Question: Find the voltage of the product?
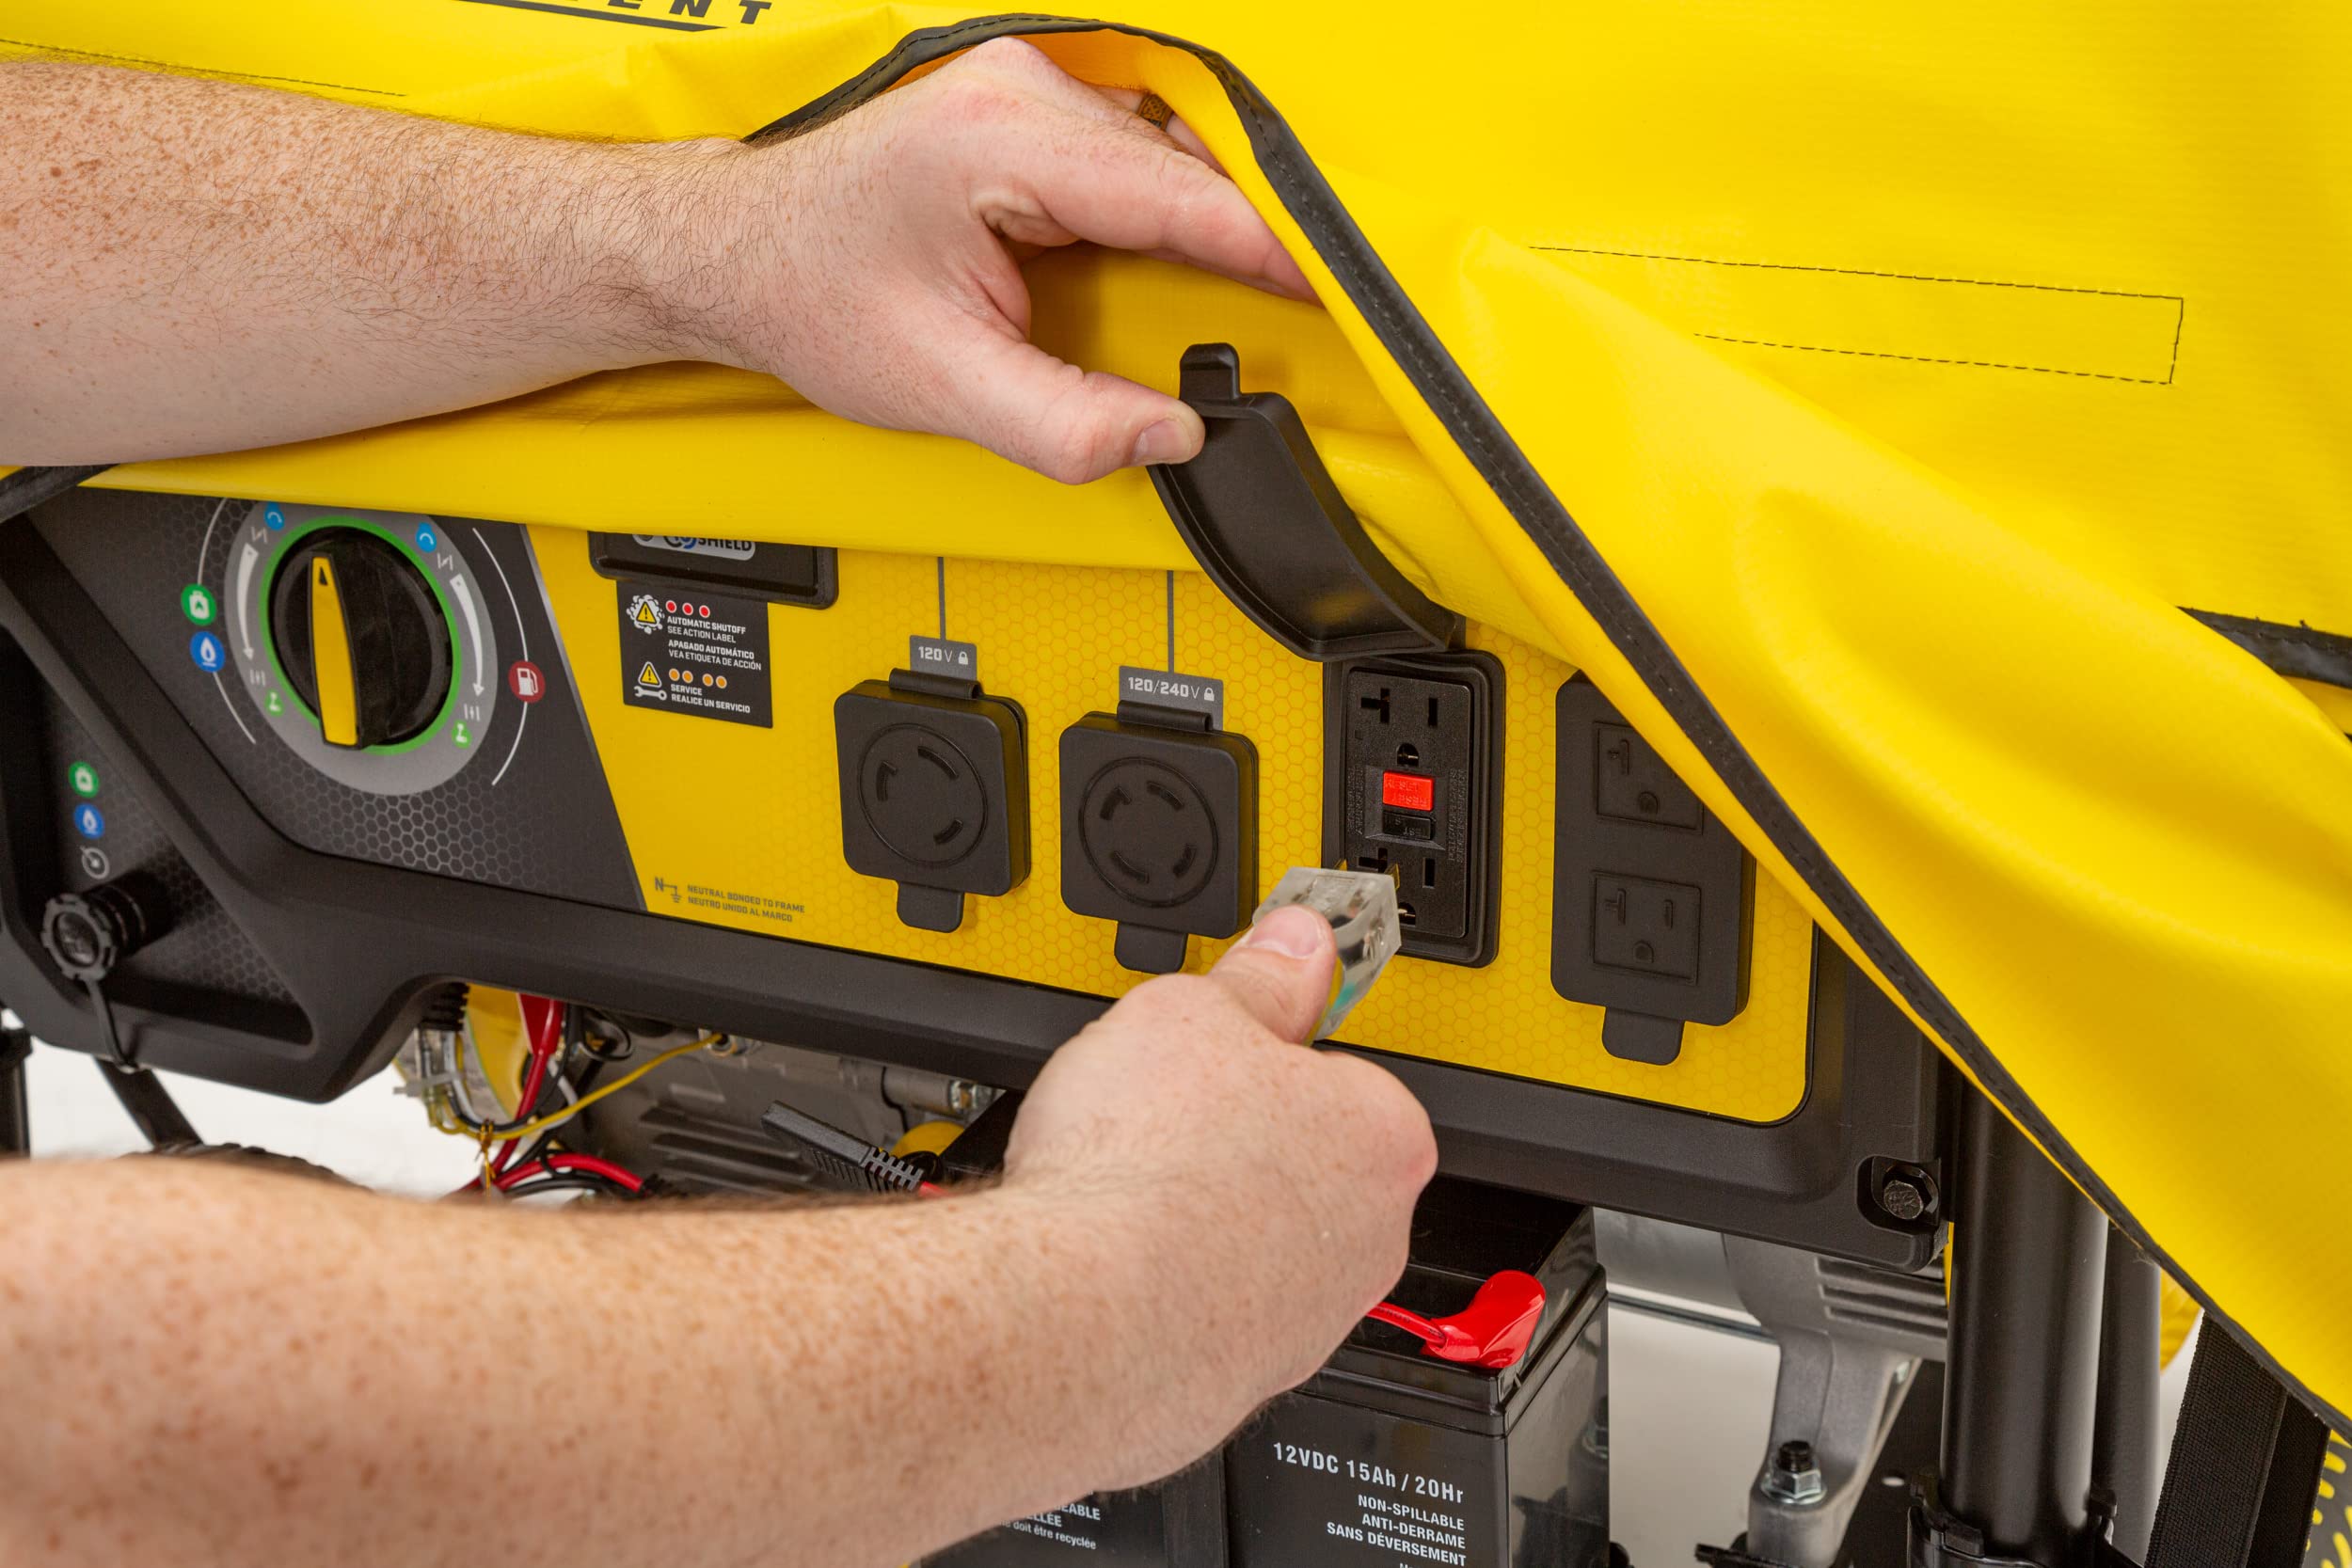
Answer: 0.5 volt